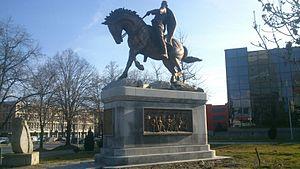
Cet article recense les statues équestres en Macédoine du Nord.